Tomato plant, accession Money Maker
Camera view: tilt-top (135 deg); turntable rotation: 120 degrees
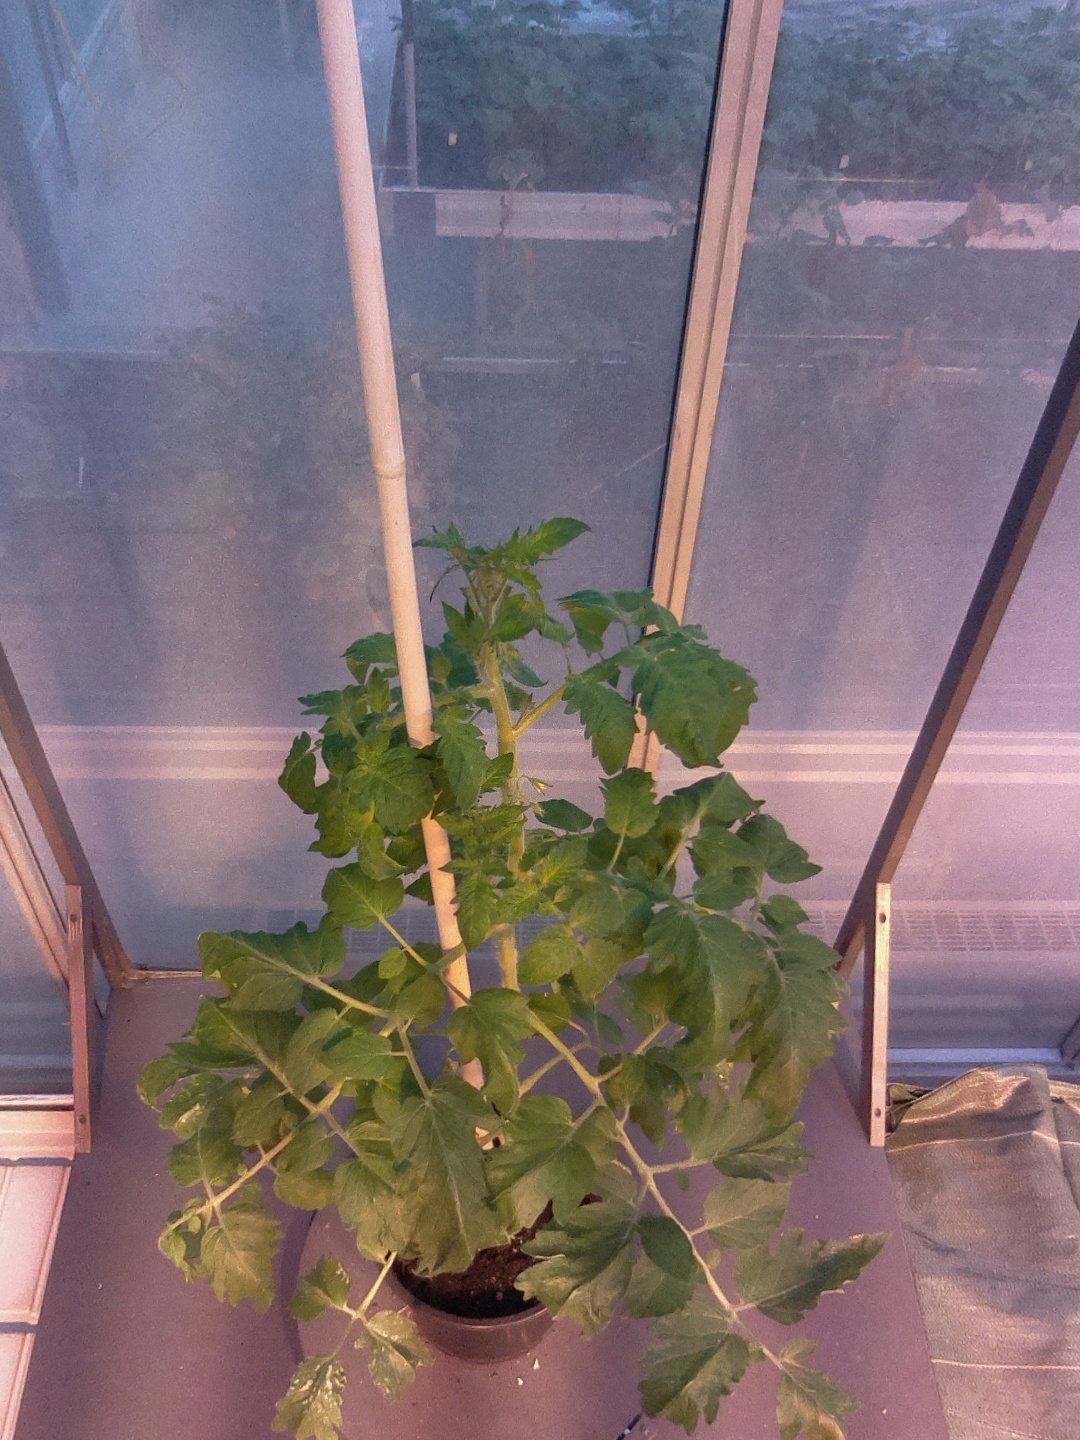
BBCH growth stage 60: First flowers open